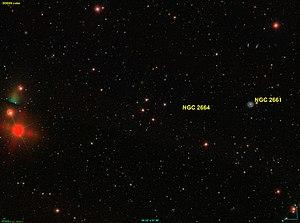
Image créée à l'aide du logiciel Aladin Sky Atlas du Centre de Données astronomiques de Strasbourg et des données publiques en format FIT de SDSS (Sloan Digital Sky Survey).
NGC 2664 est un regroupement d'étoiles situé dans la constellation du Cancer. Il a été découvert par l'astronome britannique John Herschel avant l'année 1830.